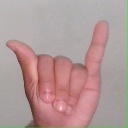
अक्षर: य